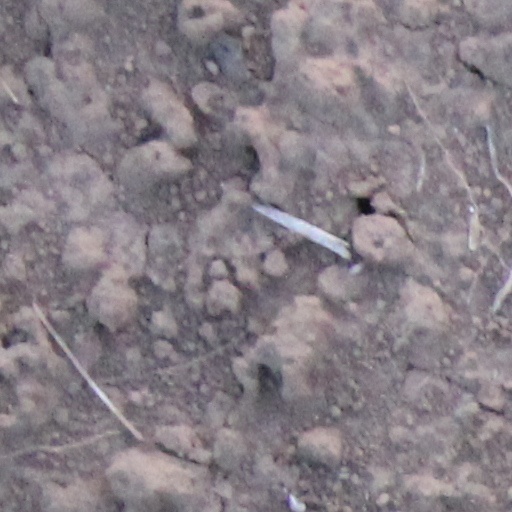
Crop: wheat